Atlanta

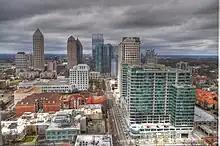
A section of Peachtree Street in Midtown Atlanta

Atlanta encompasses , of which is land and is water. The city is situated in the Deep South of the southeastern United States among the foothills of the Appalachian Mountains. At above mean sea level, Atlanta has the highest elevation among major cities east of the Mississippi River. Atlanta straddles the Eastern Continental Divide. Rainwater that falls on the south and east side of the divide flows into the Atlantic Ocean, while rainwater on the north and west side of the divide flows into the Gulf of Mexico. Atlanta developed on a ridge south of the Chattahoochee River, which is part of the ACF River Basin. The river borders the far northwestern edge of the city, and much of its natural habitat has been preserved, in part by the Chattahoochee River National Recreation Area.